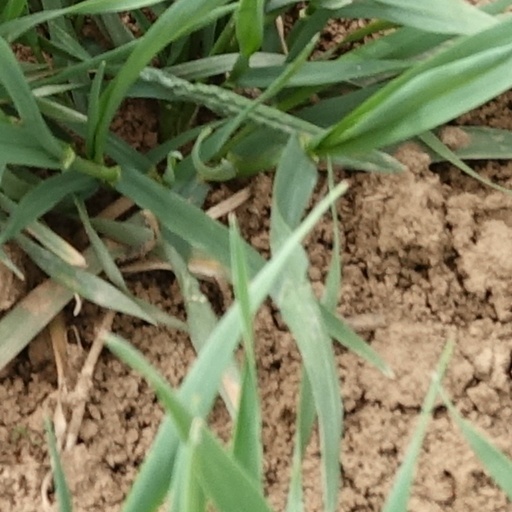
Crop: wheat